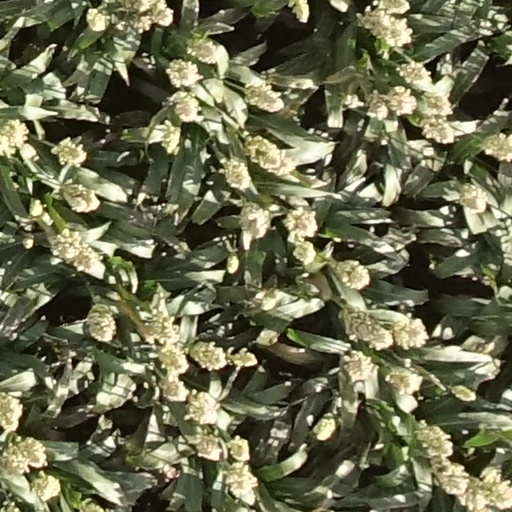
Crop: sorghum